Cochineal

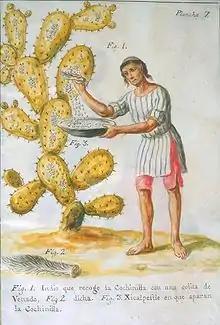
"Mexican Indian Collecting Cochineal with a Deer Tail" by José Antonio de Alzate y Ramírez (1777). The host plant is a prickly pear.

Traditionally, cochineal was used for coloring fabrics. Cochineal dye was used by the Aztec and Maya peoples of North and Central America as early as the second century BC. Inhabitants of Peru have been producing cochineal dyes for textiles since early in the Middle Horizon period (600–1000 CE). Cochineal dye was extensively used in the Pre-Columbian era, often for ceremonial textiles and those worn by rulers.